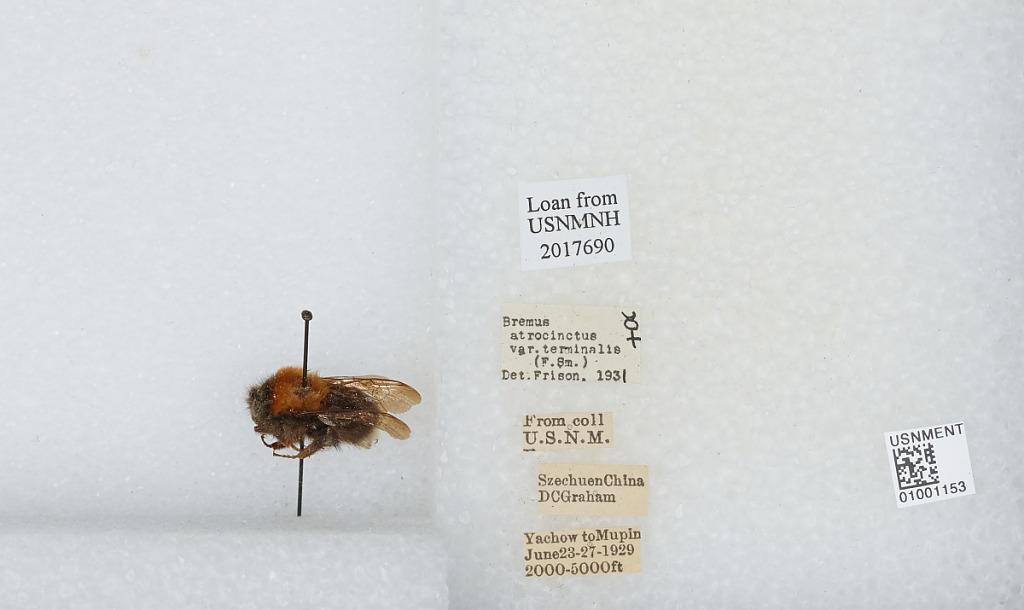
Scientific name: Bombus (Festivobombus) festivus Smith
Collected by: D. Graham
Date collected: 1929-6-23
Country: China
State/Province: Sichuan
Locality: Yucheng to Muping (formerly known as Yachow and Mupin)
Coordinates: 30.0061, 103.032
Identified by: Frison